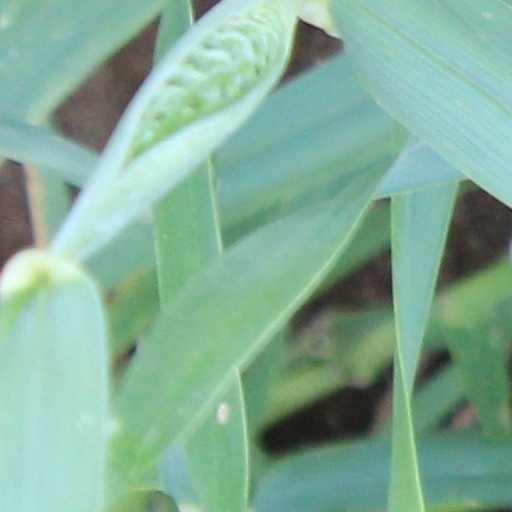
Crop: wheat